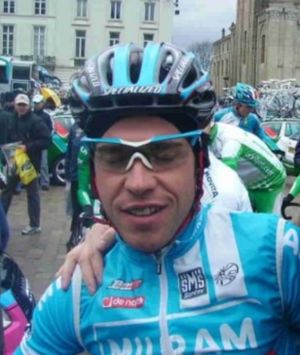
Carlo Scognamiglio
Carlo Scognamiglio er en professionel italiensk landevejscykelrytter. Han cykler for det engelske hold Barloworld.